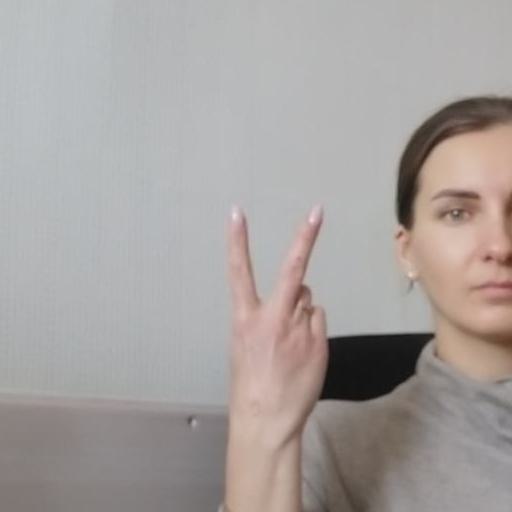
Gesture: peace_inverted